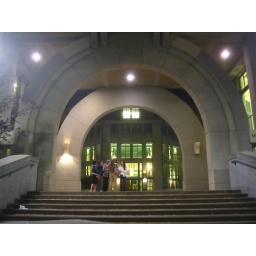
People standing in an arch of Haas School of Business while I was walking somewhere alone, as usual.